Tzipi Livni

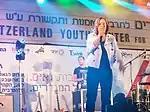
Livni at a 2015 LGBTQ pride event in Be'er Sheva

Livni continued on as justice minister until 2 December 2014, when a coalition crisis over multiple policy disagreements boiled over, and Netanyahu fired Livni along with Finance Minister Yair Lapid from their posts, accusing the two of plotting to overthrow the government. Livni and Lapid had often criticized government decisions, which Netanyahu claimed amounted to an "opposition within the coalition," and made it "impossible to govern." A particular source of frustration for Netanyahu was Livni's control of the powerful ministerial committee on legislation.